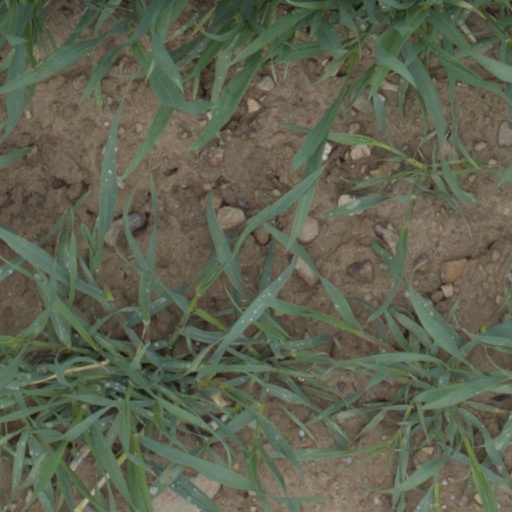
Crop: wheat